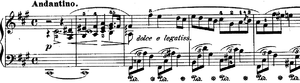
Les Nocturnes sont 21 courtes pièces pour piano seul composées par Frédéric Chopin entre 1827 et 1846. Elles tiennent une place importante dans le répertoire de concert contemporain. Bien que Chopin n'ait pas inventé le nocturne, il a popularisé le genre et l'a répandu, à partir de la forme développée par le compositeur irlandais John Field.